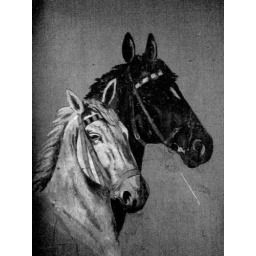
it's my painting in side the door of my bed room in yr 1982